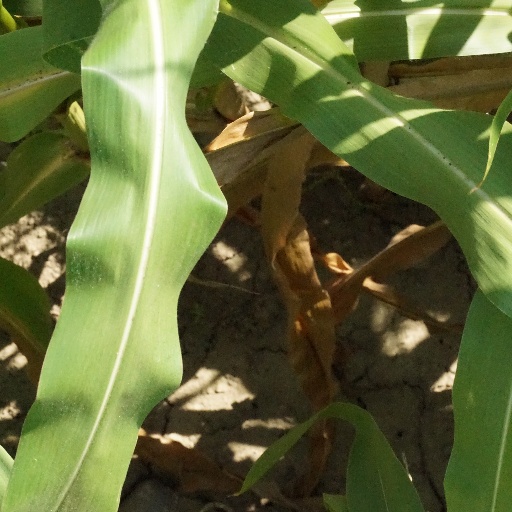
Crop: maize; corn